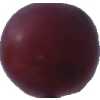
Label: pink_grape